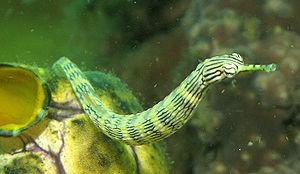
Les Syngnathinae, communément appelé Syngnathes, sont une sous-famille de poissons de la famille des Syngnathidae.
Les Syngnathidae constituent une grande famille de poissons osseux, qui comprend les sous-familles des Hippocampinae et des syngnathes. Les espèces appartenant à cette famille partagent toutes une forme exceptionnelle de reproduction, la grossesse masculine.
Les espèces du genre Corythoichthys, communément nommées Syngnathes, sont des poissons marins de la famille des Syngnathidae.